John Glover (general)

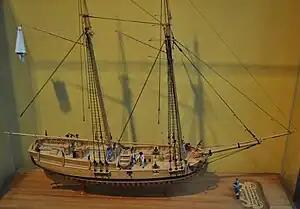
Model in the U.S. Navy Museum of first Navy ship "Hannah", owned by Glover and named for his wife.

Glover marched his regiment to join the siege of Boston in June 1775. At Boston, General George Washington chartered Glover's schooner "Hannah" to raid British supply vessels, the first of many privateers or warship authorized by Washington. For this reason the "Hannah" has been occasionally called the first vessel of the Continental Navy or its later successor the United States Navy.